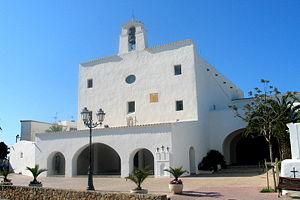
Sant Josep de sa Talaia, en catalan et officiellement, est une commune d'Espagne de l'île d'Ibiza, l'une des îles de la communauté autonome des îles Baléares. Elle est située au sud de l'île et fait partie de la comarque d'Ibiza. La commune comprend plusieurs villages dont San José de sa Talaia, San Jordi de ses Salines, San Agustín d'es Vedrà et Es Cubells. Le siège administratif de la commune se situe dans le village de San José.